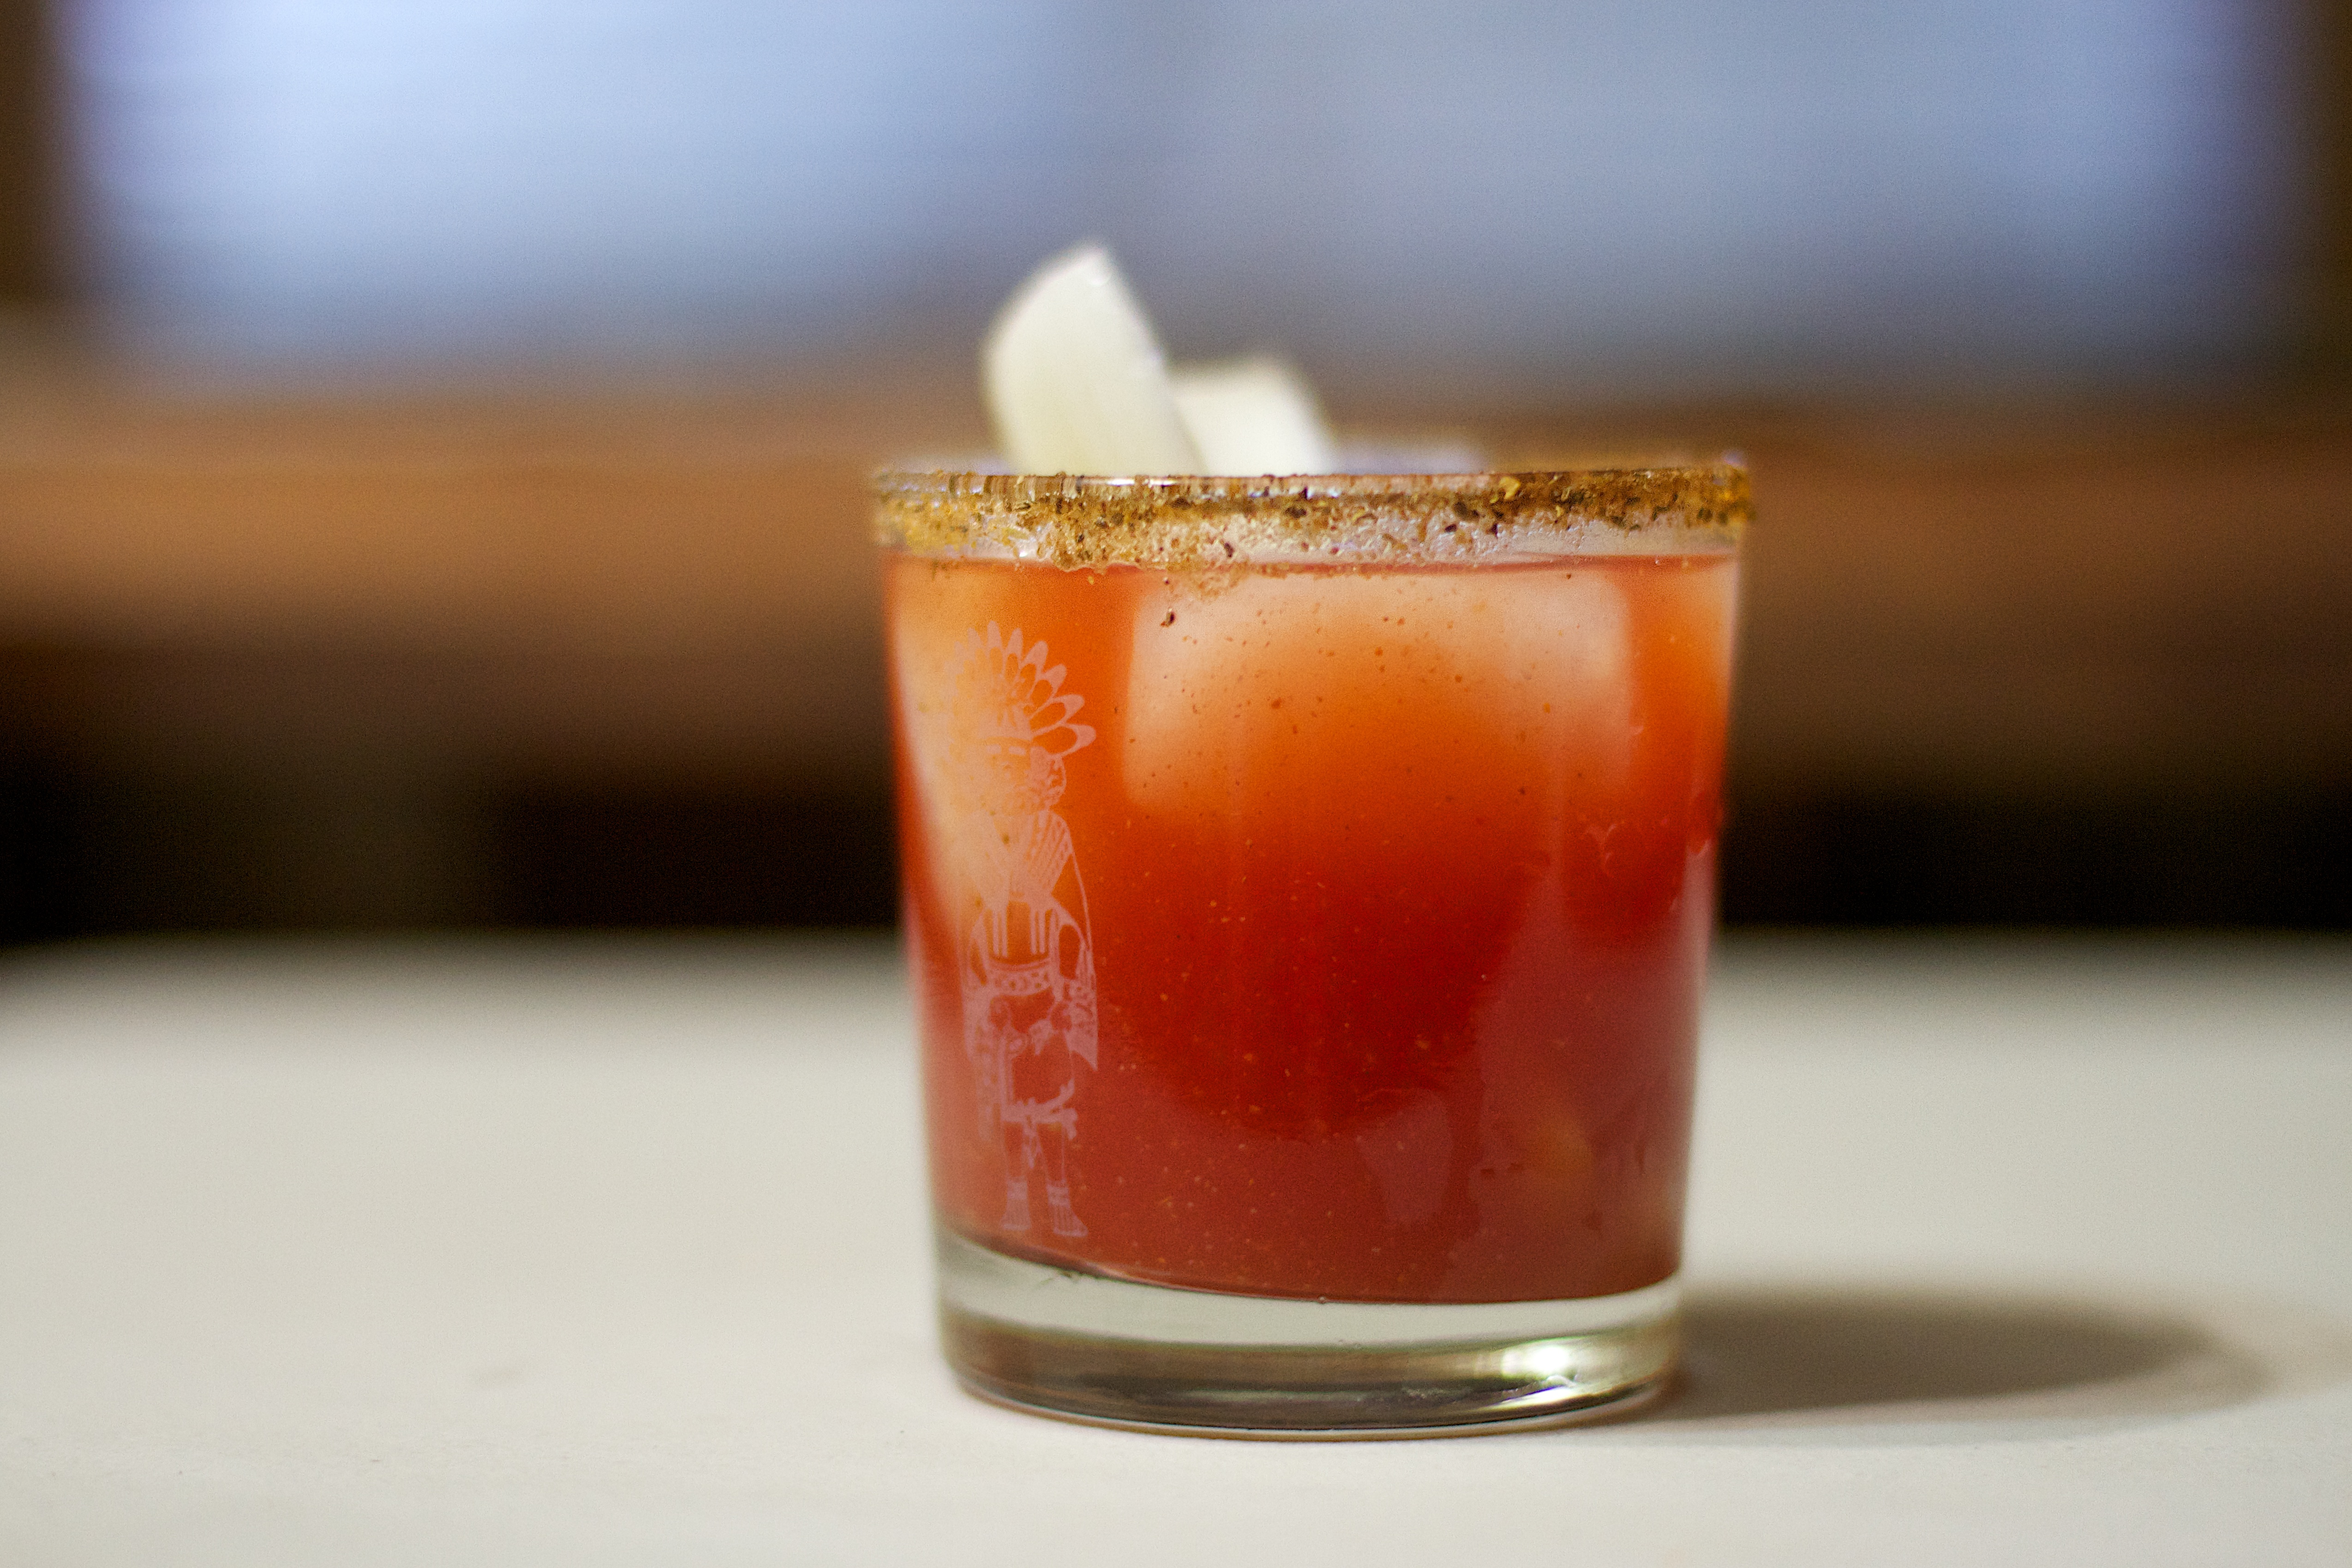
fruit, food, produce, drink, cocktail, 5cardetmooc, alcoholic beverage, distilled beverage, mai tai